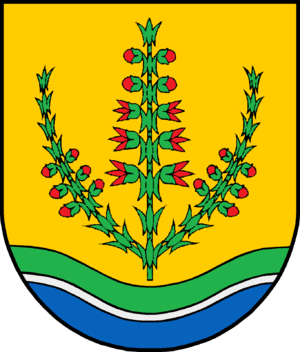
Göhl est une commune allemande du Schleswig-Holstein, située dans l'arrondissement du Holstein-de-l'Est, à trois kilomètres à l'est de la ville d'Oldenburg in Holstein. Göhl fait partie de l'Amt Oldenburg-Land qui regroupe six communes situées dans le nord de la presqu'île de Wagrien.